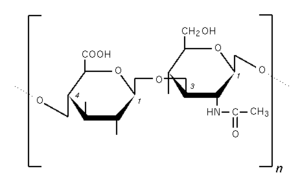
Acide hyaluronique. Avril 2005 Création personnelle.
L'acide hyaluronique est un glycosaminoglycane, non fixé à une protéine centrale et réparti largement parmi les tissus conjonctifs, épithéliaux et nerveux. On le trouve, par exemple, dans l'humeur vitrée et le liquide synovial. C'est l'un des principaux composants de la matrice extracellulaire. Il contribue de façon significative à la prolifération et à la migration des cellules. Il peut se trouver impliqué dans la progression de certaines tumeurs malignes.